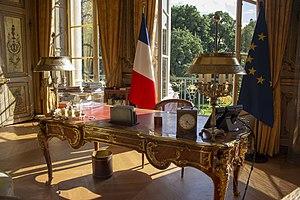
Salon doré, bureau historique du président de la République.
Le Salon doré est une pièce du palais de l'Élysée, siège officiel de la présidence de la République française, situé dans le huitième arrondissement de Paris. Il accueille le bureau officiel du président français depuis Charles de Gaulle, exception faite de Valéry Giscard d'Estaing et d'Emmanuel Macron.
Le président de la République française est le chef de l'État en France, exerçant les plus hautes fonctions du pouvoir exécutif de la République.